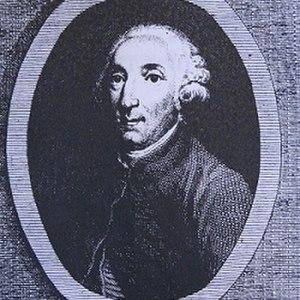
Charles Georges Leroy, né le 22 janvier 1723 et mort le 11 novembre 1789, est l’auteur d’un des premiers ouvrages sur le comportement animal.